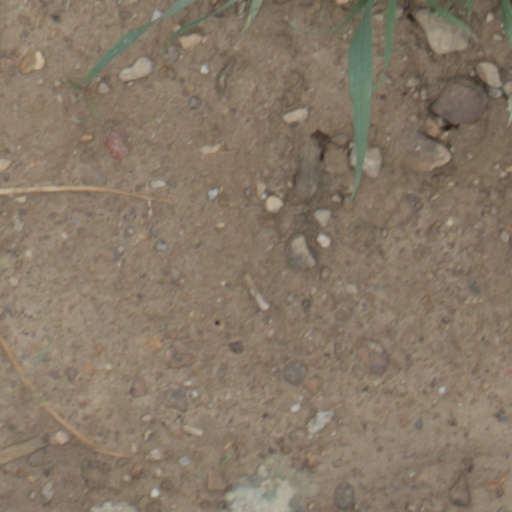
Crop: wheat